Bronze Age

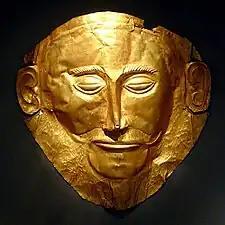
The gold Mask of Agamemnon produced during the Mycenaean civilisation, from Mycenae, Greece, 1550 BC

The Bronze Age on the Indian subcontinent began with the beginning of the Indus Valley Civilization. Inhabitants of the Indus Valley, the Harappans, developed new techniques in metallurgy and produced copper, bronze, lead, and tin. The Late Harappan culture (1900–1400 BC), overlapped the transition from the Bronze Age to the Iron Age; thus it is difficult to date this transition accurately. It has been claimed that a 6,000-year-old copper amulet manufactured in Mehrgarh in the shape of a wheel spoke is the earliest example of lost-wax casting in the world.